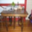
Label: table